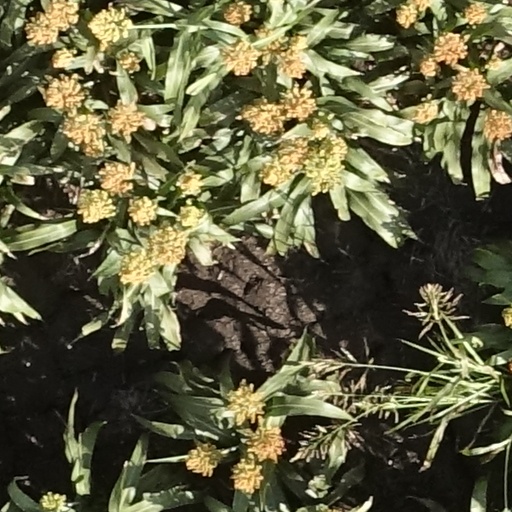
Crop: sorghum